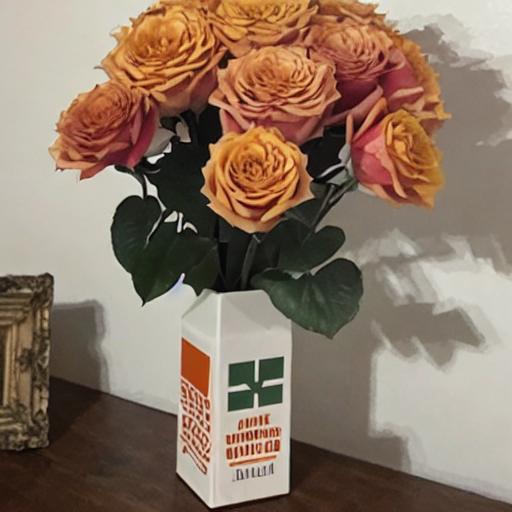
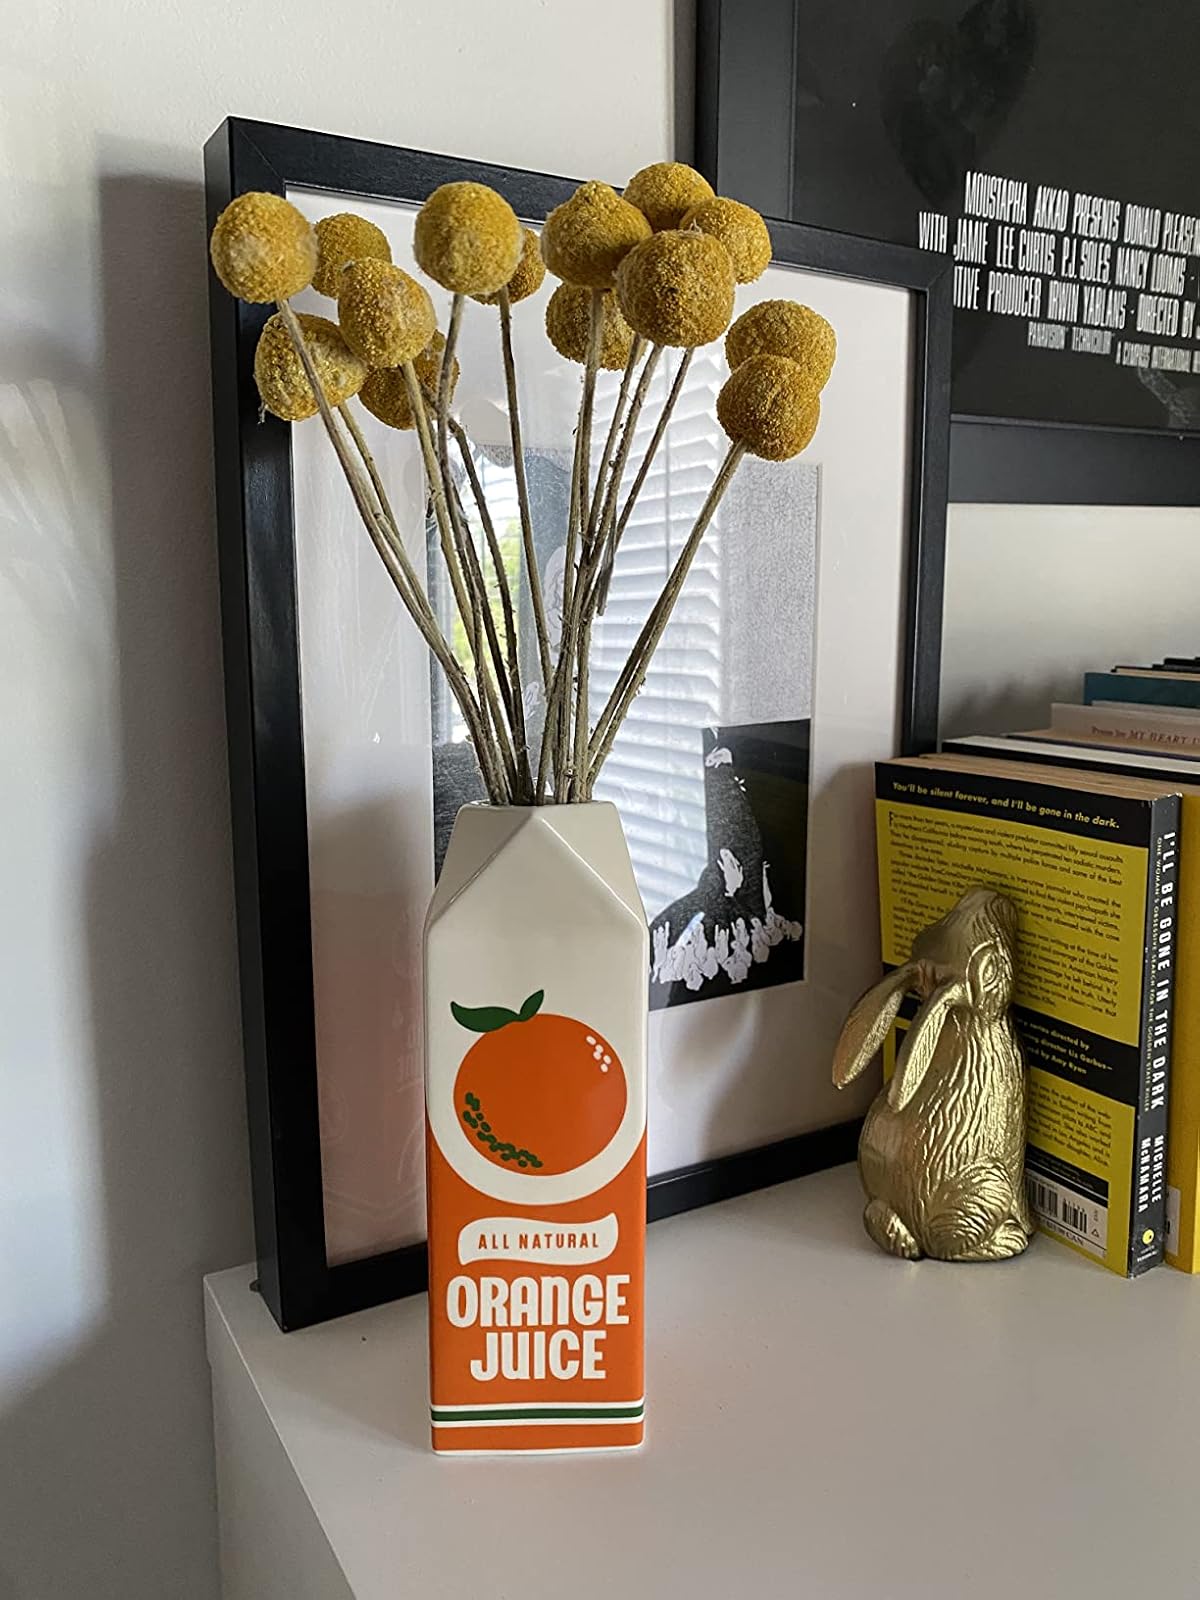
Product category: vase
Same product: no